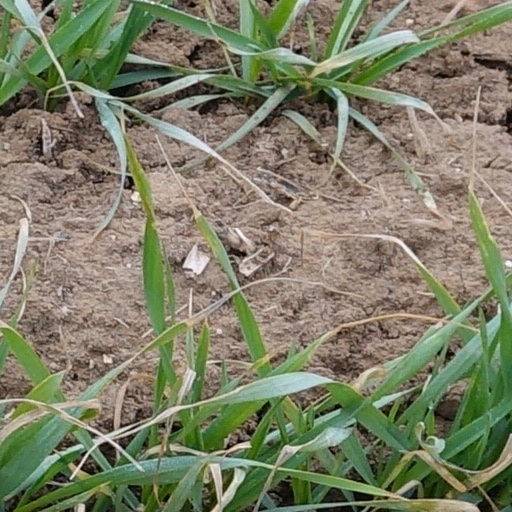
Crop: wheat